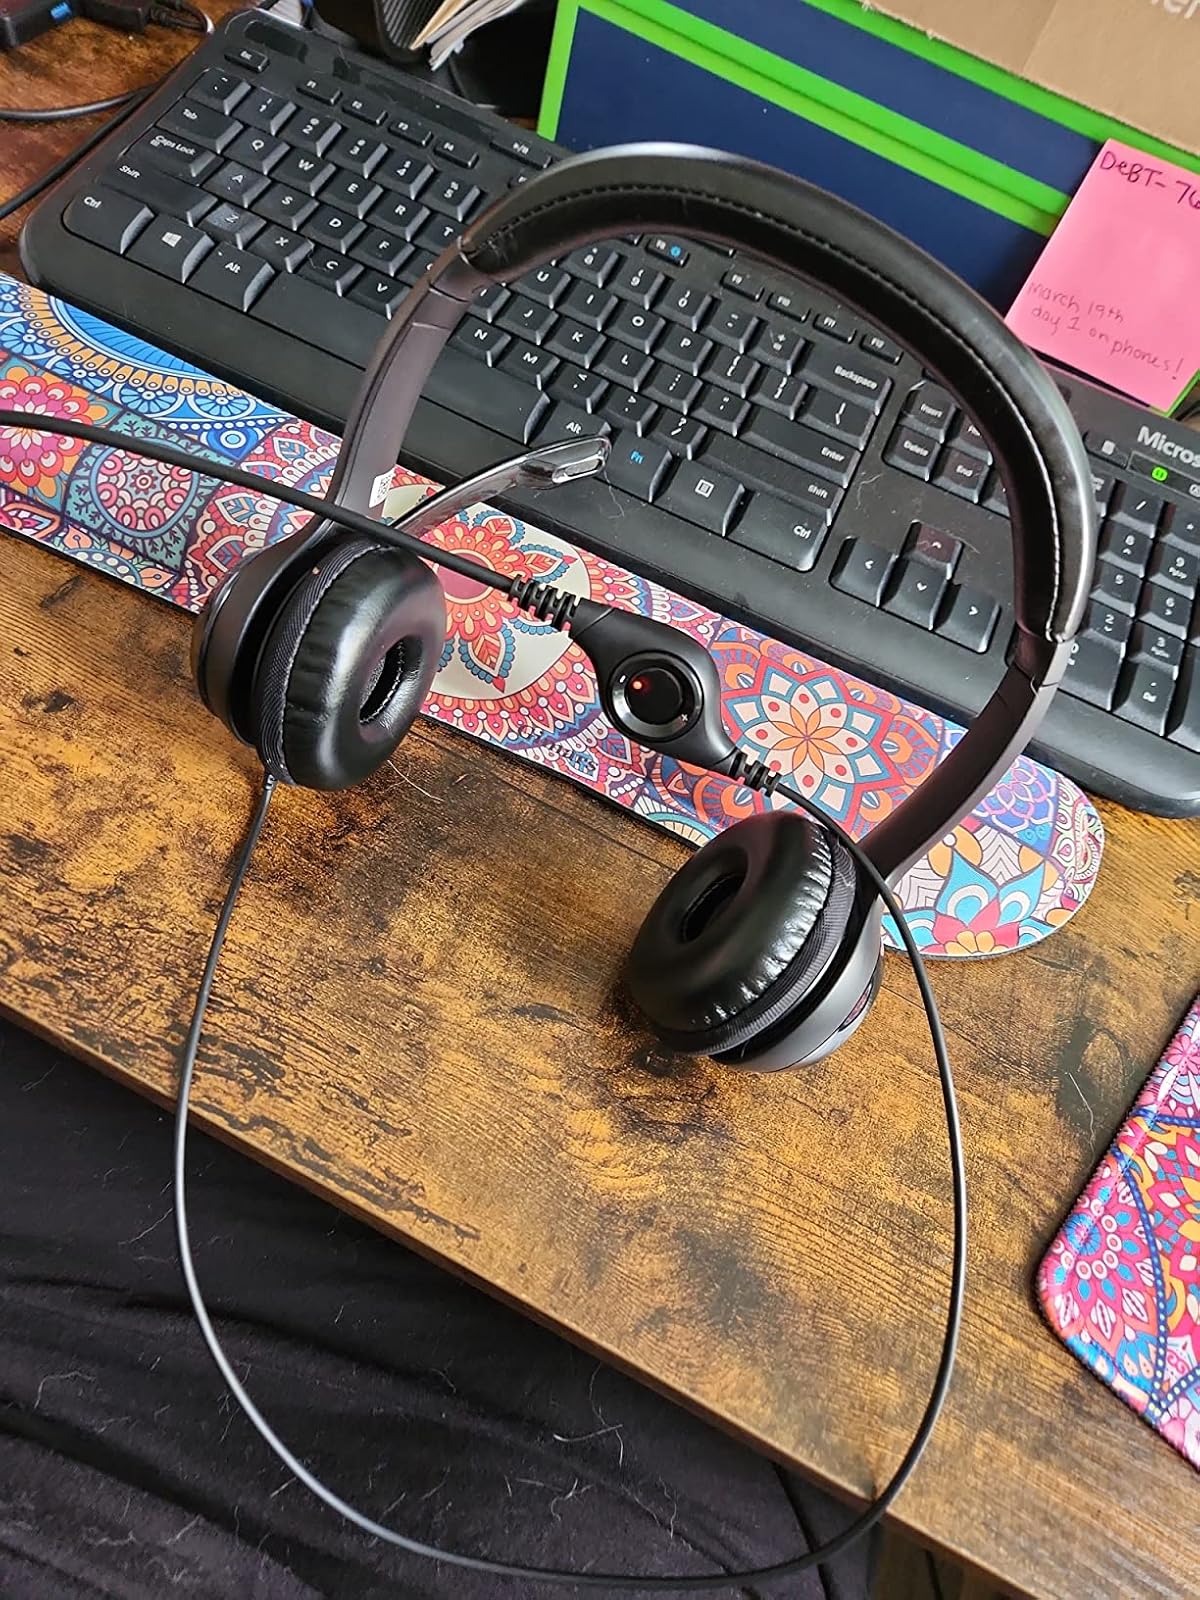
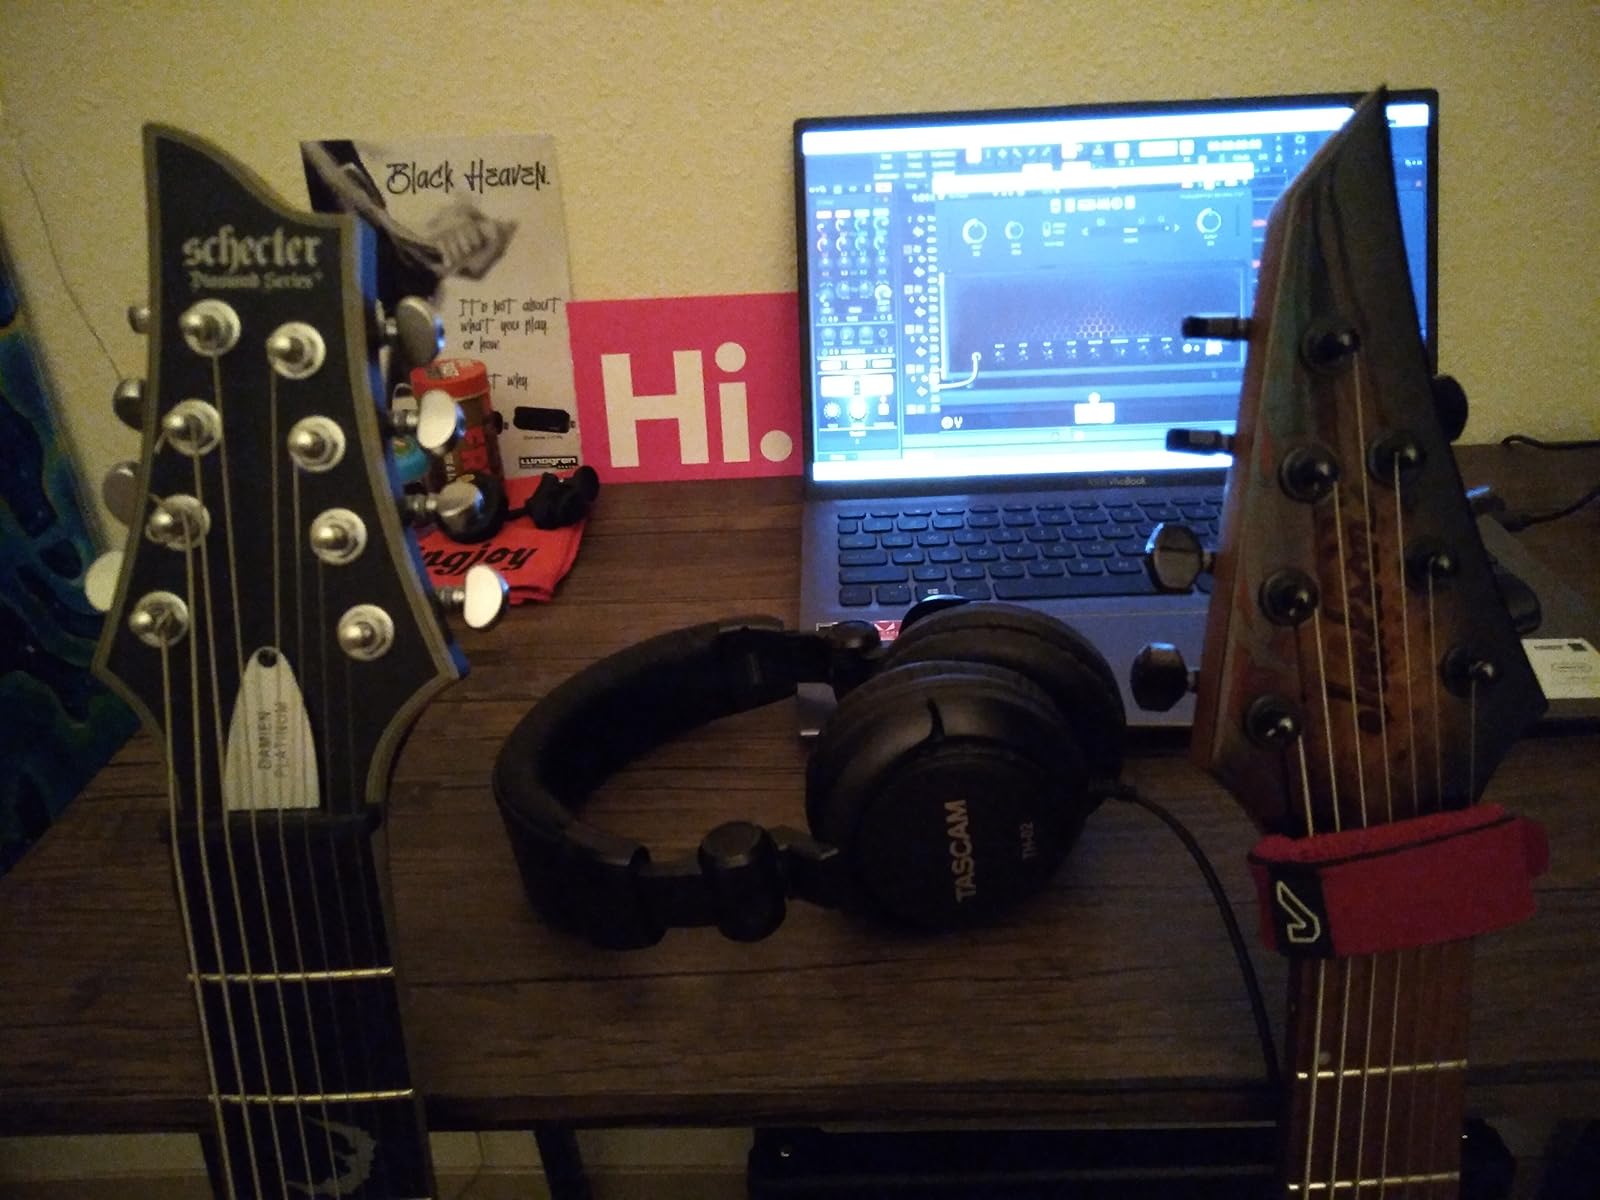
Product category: headphones
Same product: no